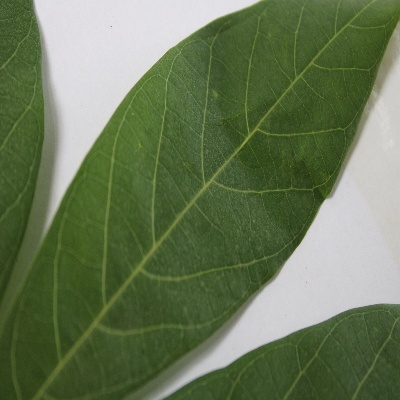
Crop: Cassava
Condition: healthy